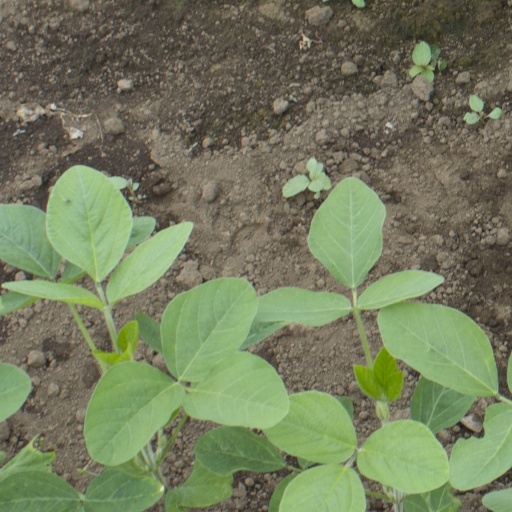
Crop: soybean